Ryōyū Kobayashi

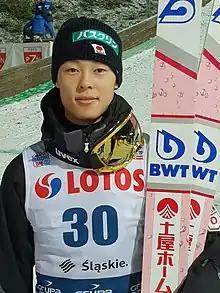

As a ski jumper, he has won 35 World Cup individual competitions, the World Cup overall title twice, Four Hills Tournament three times, and is an individual Olympics gold medalist.